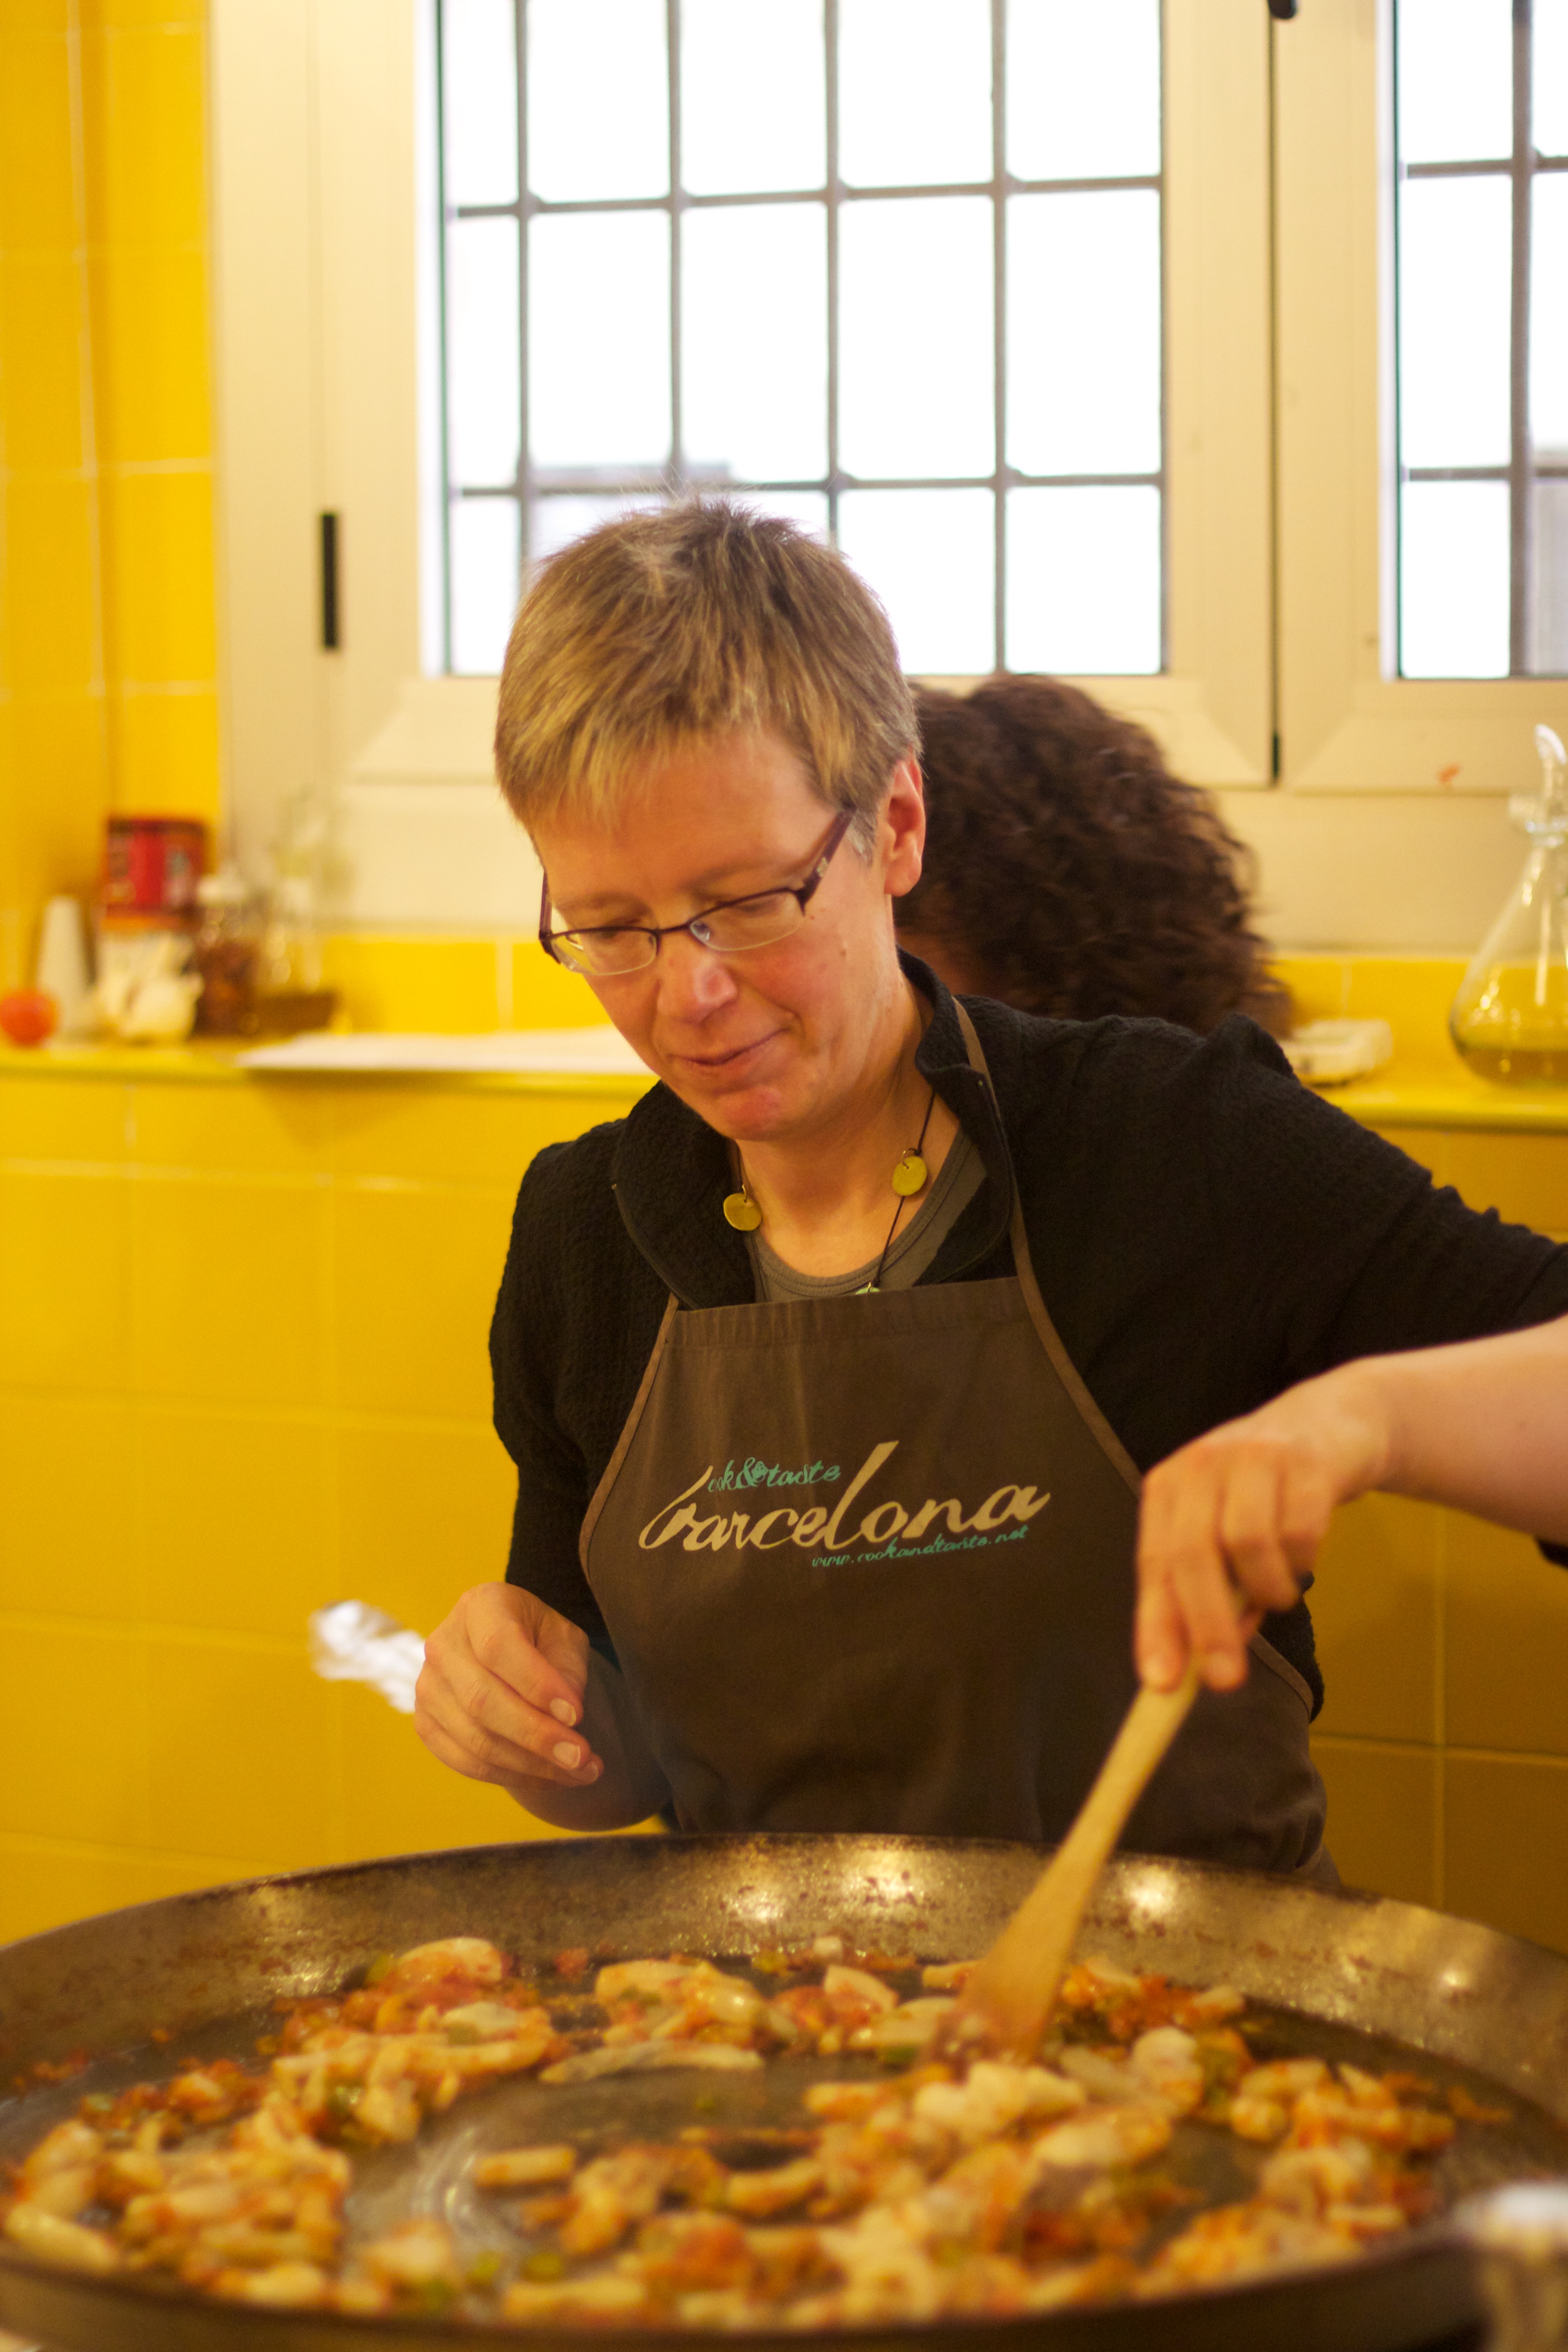
dish, meal, food, cooking, breakfast, baking, lunch, cuisine, cook, eating, oet10, supper, sense, human action